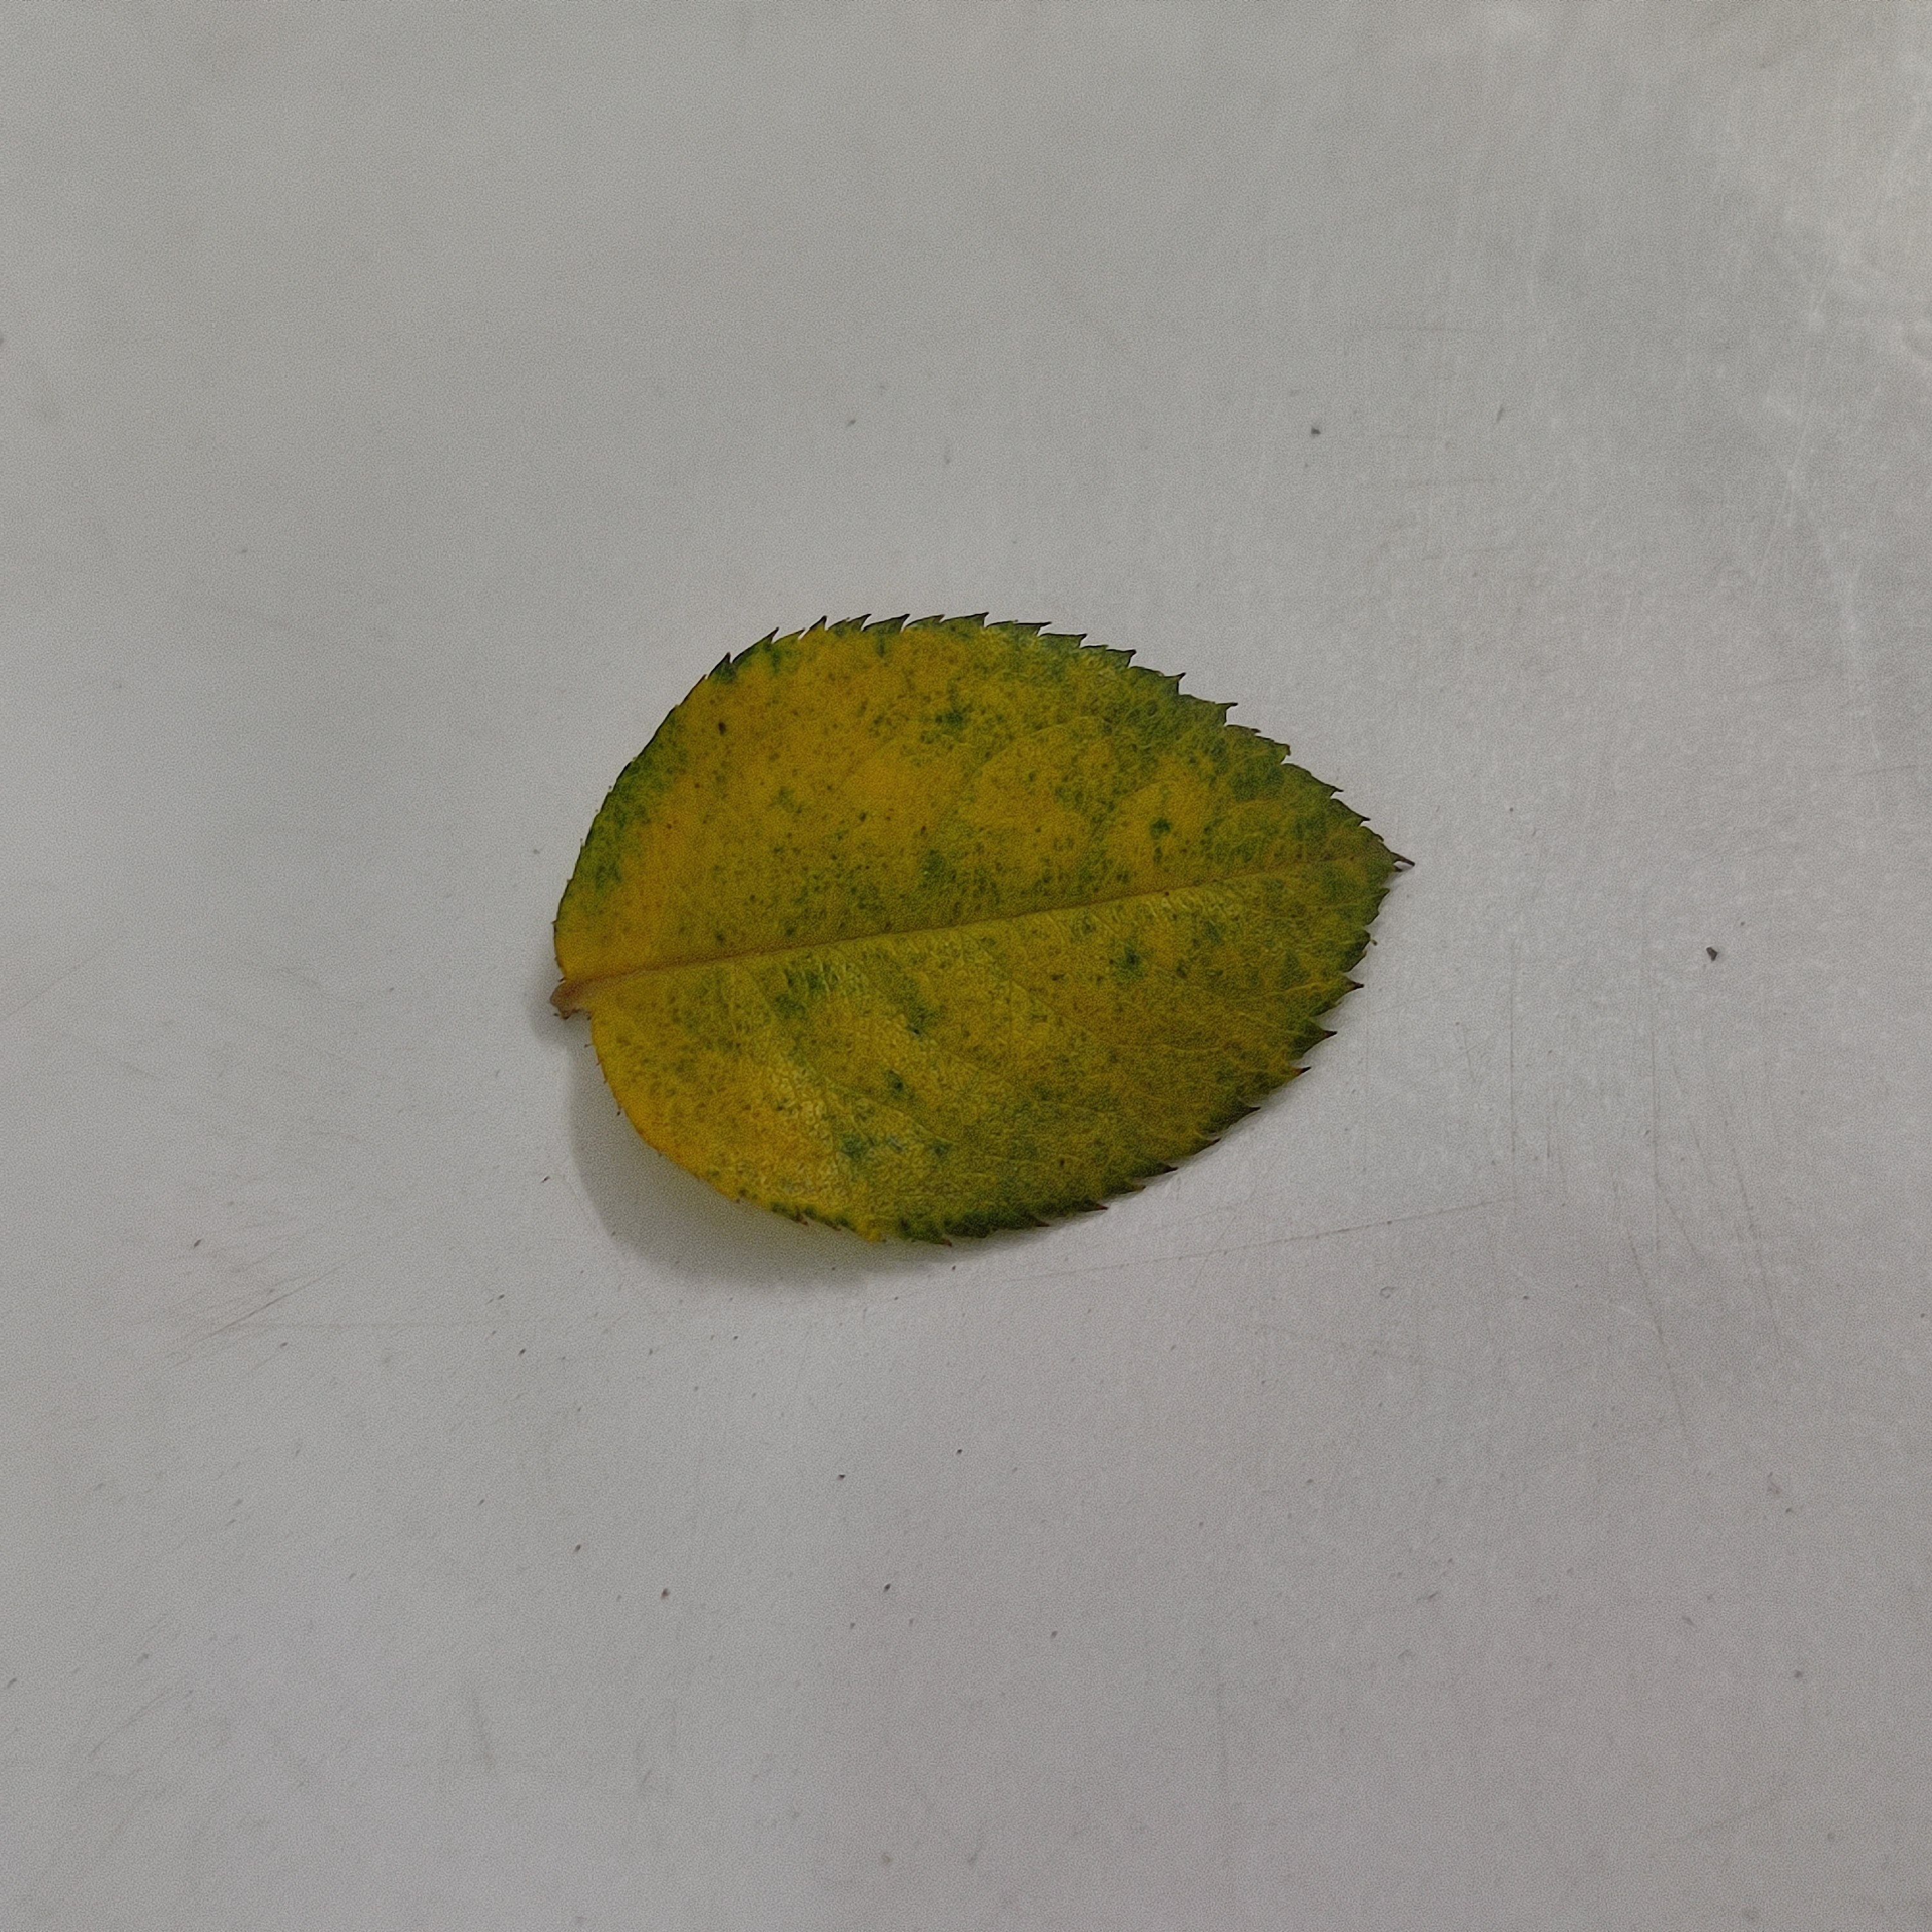
Label: Yellow Mosaic Virus